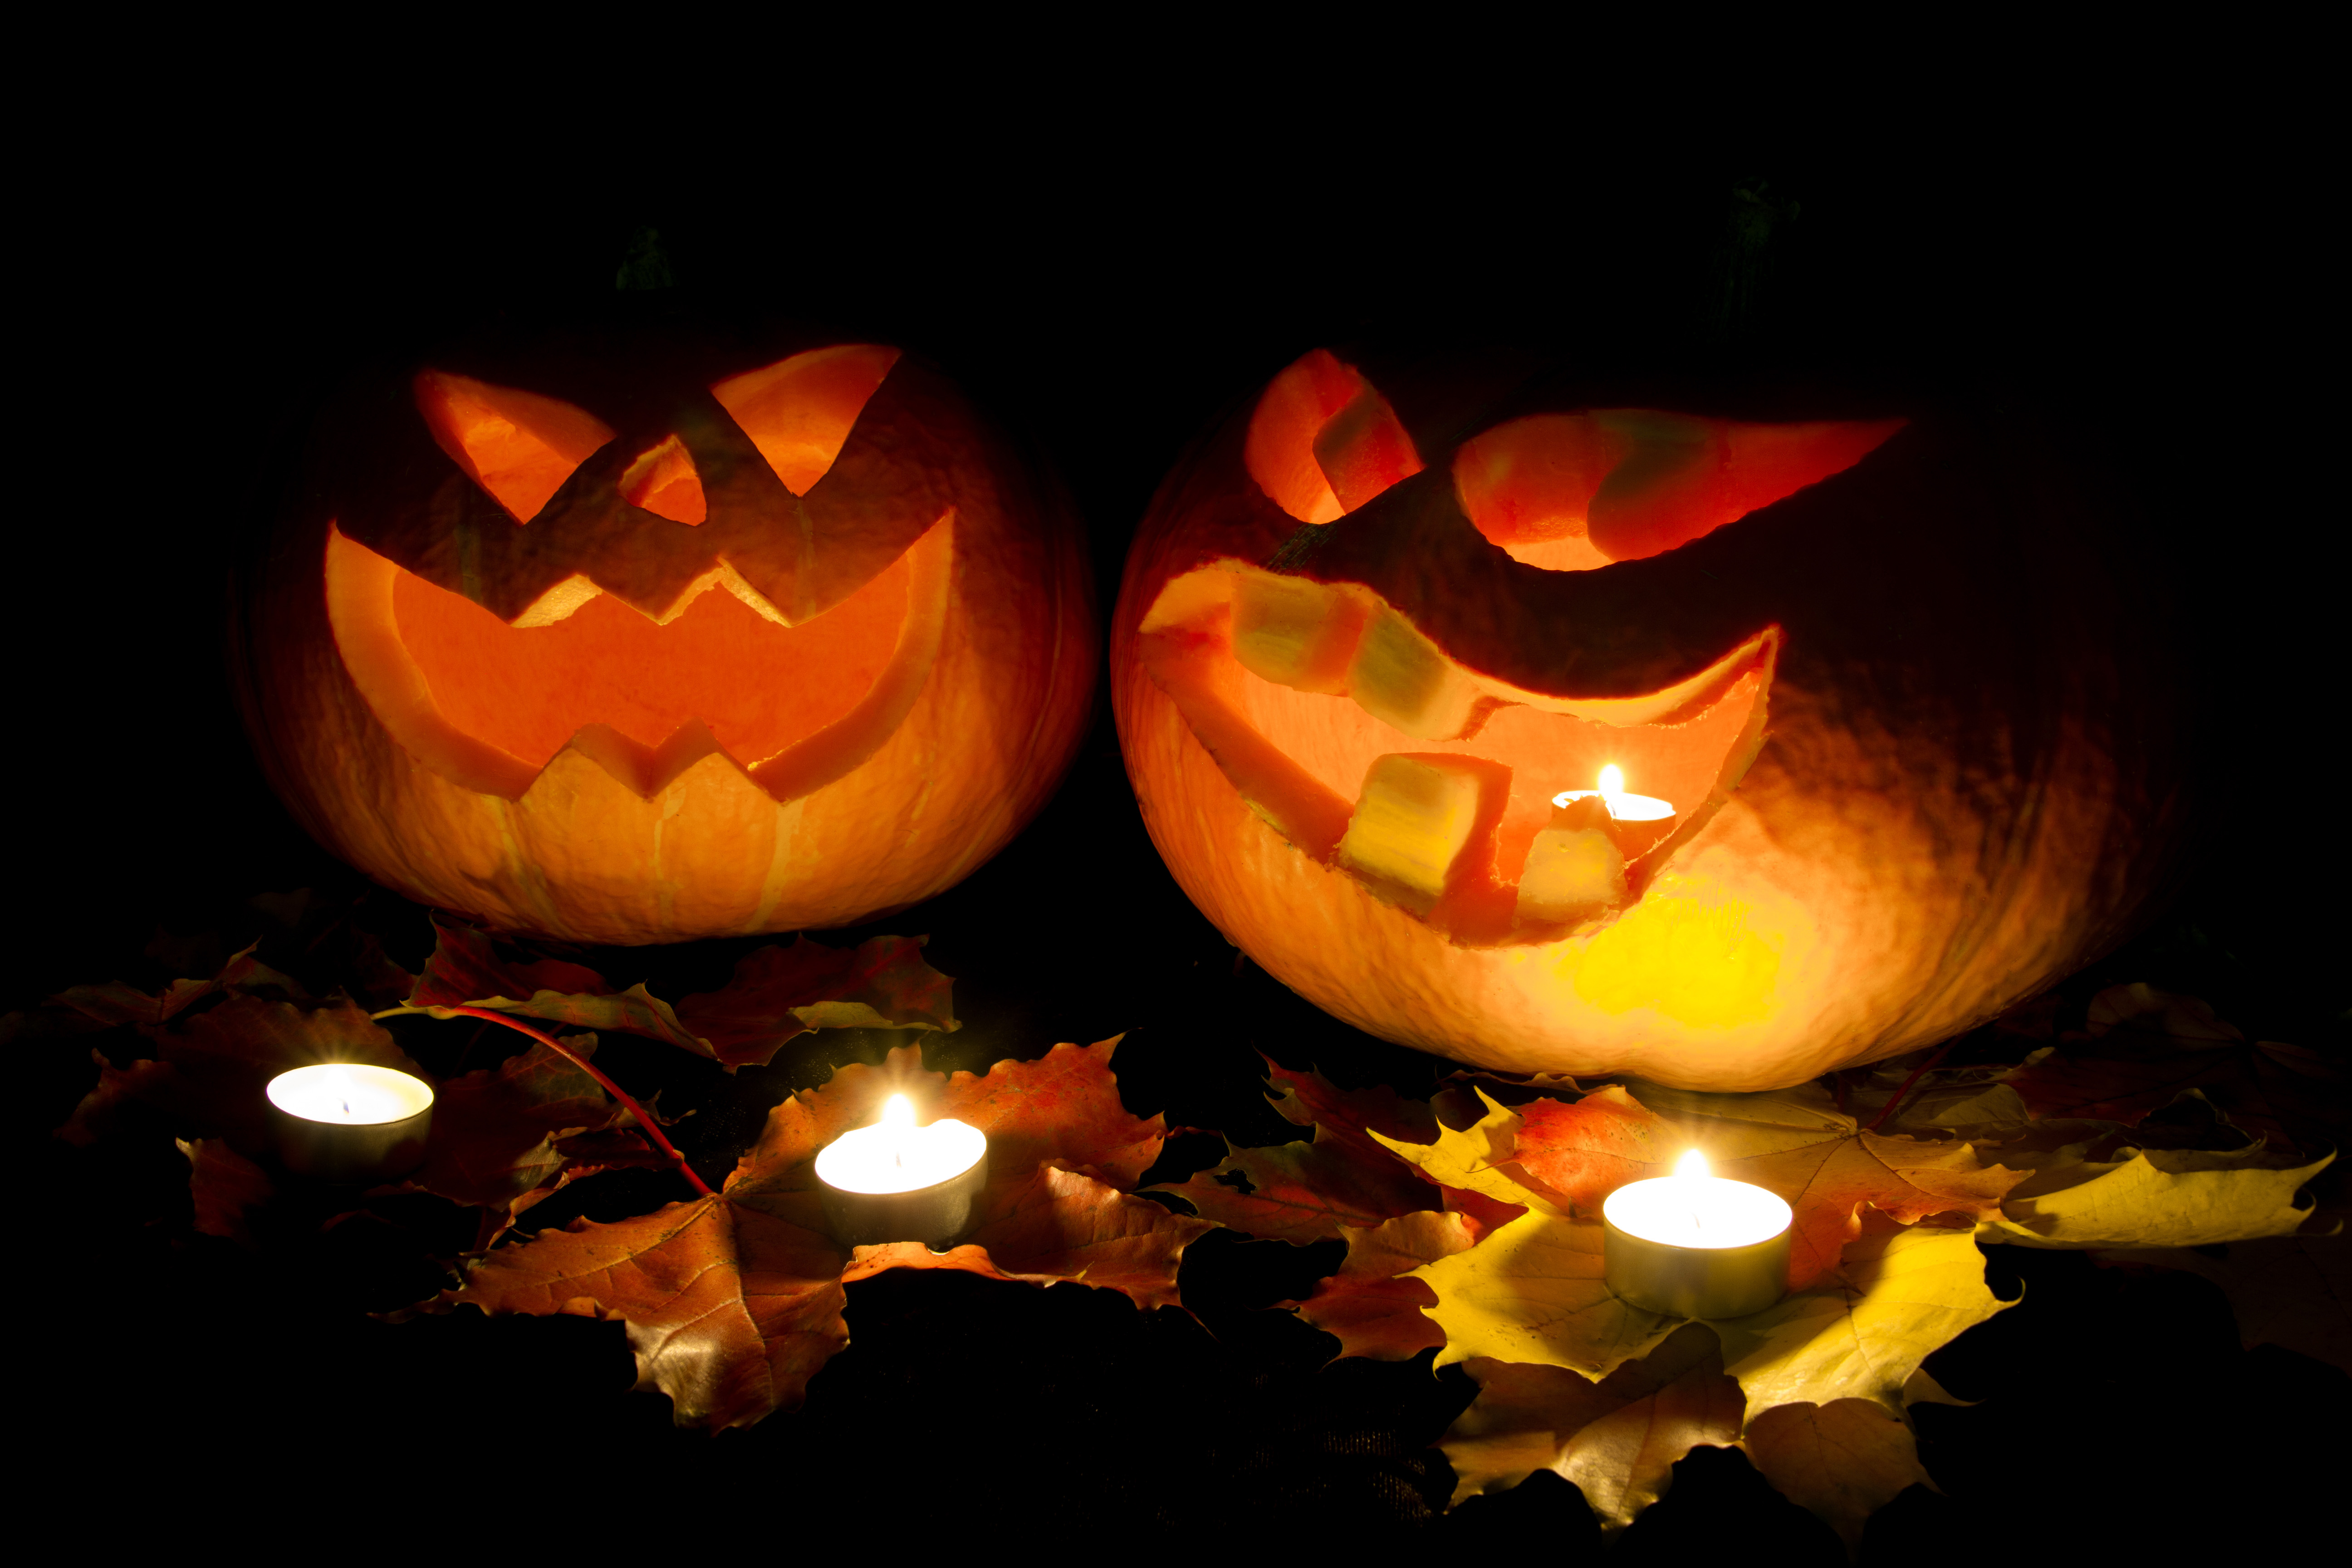
night, fall, flower, petal, spooky, orange, produce, autumn, pumpkin, halloween, holiday, lighting, jack o lantern, scary, candles, holidays, seasonal, lanterns, calabaza, event, carving, or, decorations, traditional, pumpkins, trick, treat, still life photography